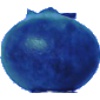
Label: huckleberry